Voivode

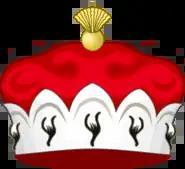
Voivode Hat (heraldry)

Voivode, also spelled voivod, voievod or voevod and also known as vaivode, voivoda, vojvoda, vaivada or wojewoda, is a title denoting a military leader or warlord in Central, Southeastern and Eastern Europe in use since the Early Middle Ages. It primarily referred to the medieval rulers of the Romanian-inhabited states and of governors and military commanders of Poles, Hungarian, Lithuanian, Balkan, Russian people and other Slavic-speaking populations.